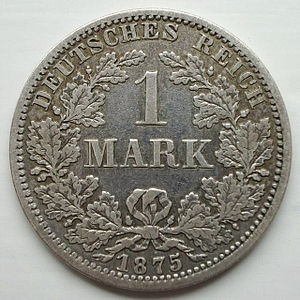
Mark (møntenhed)
1 mark fra Det Tyske Kejserrige.
Mark er en ældre møntenhed, der har været brugt i flere lande.